The Dead (Kracht novel)

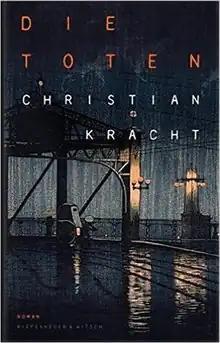
Cover of the first edition

The Dead is a 2016 gothic novel by the Swiss writer Christian Kracht, his fifth novel. It is set in the film industry at the end of the Weimar era and tells the story of a (fictional) Swiss director, Emil Nägeli, and a Japanese government official (Masahiko Amakasu) who try to create a collaboration between German and Japanese cinema. The plot centers around the May 15 Incident.